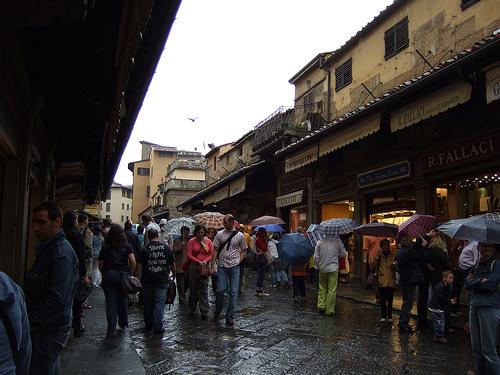
Weather: rain or strom